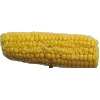
Label: Corn 1